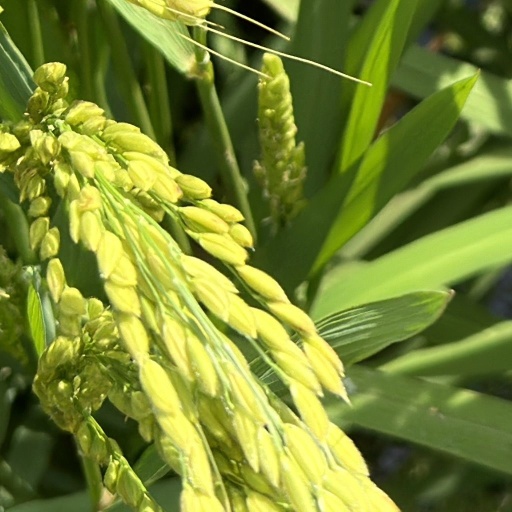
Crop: rice